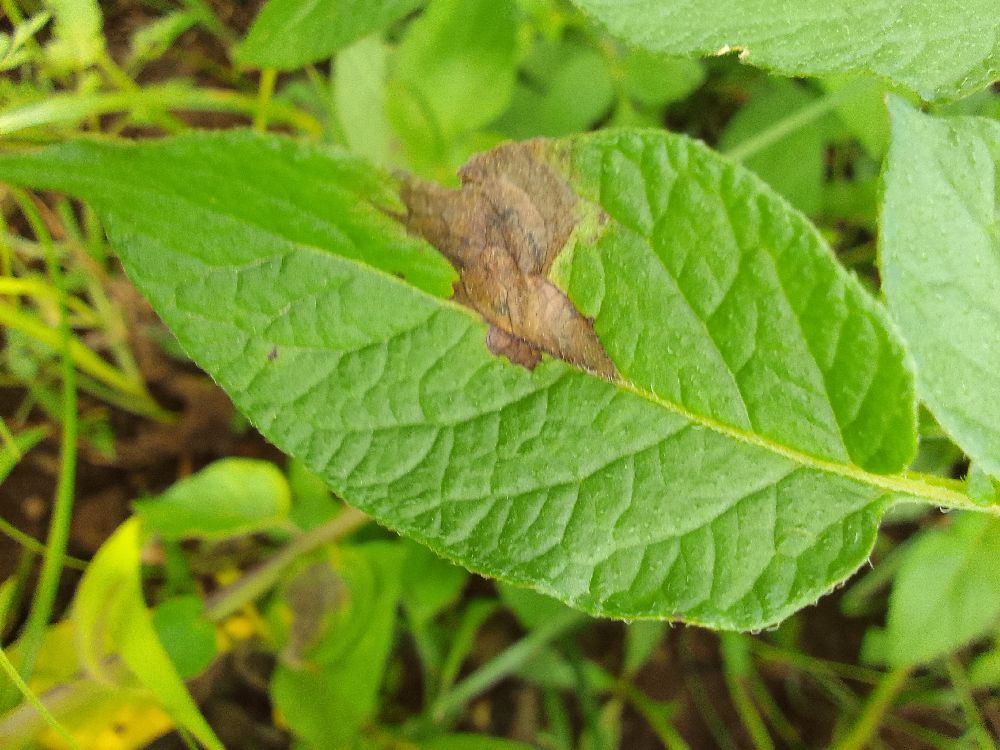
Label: Late blight